Hugh O'Neil

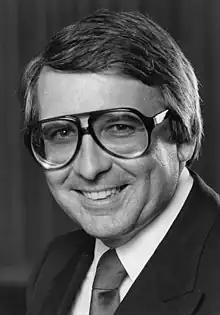
O'Neil circa 1980

Hugh Patrick O'Neil (July 10, 1936 – September 14, 2015) was a politician in Ontario, Canada. He was a Liberal member of the Legislative Assembly of Ontario from 1975 to 1995, and served as a cabinet minister in the government of David Peterson.